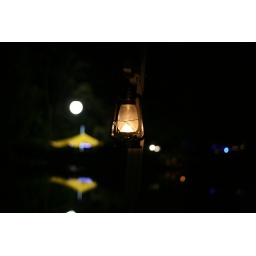
A lantern near the burn field with the upper lake and Big Puffy Yellow in the background.